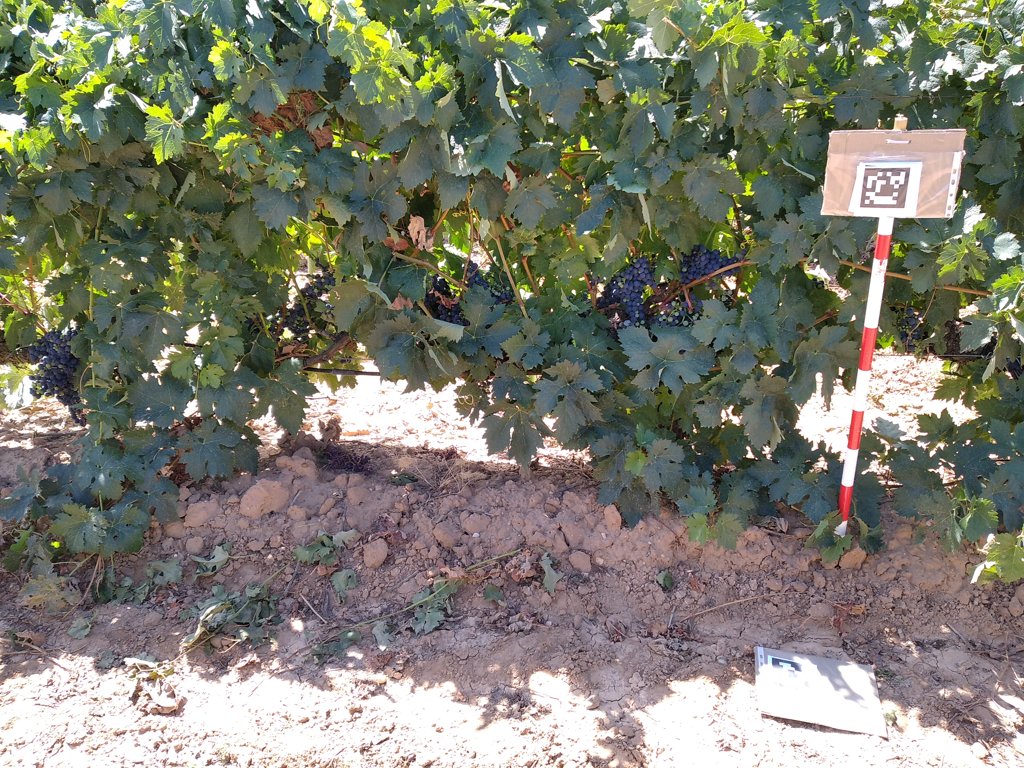
Berries visible: 438
Grape clusters: 7